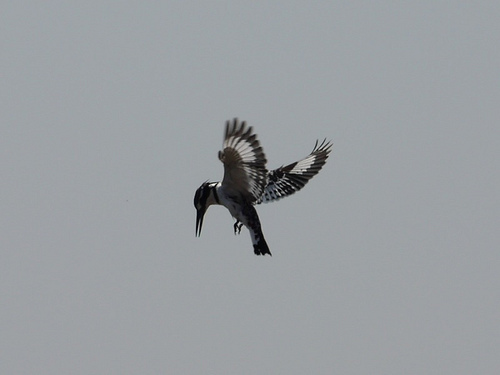
this is a black and white bird with a long pointy black beak.
this is a black and white bird with a long and pointy black beak.
bird has black body feathers, black breast feathers and black beakbird with long, sharp black beak, with white throat, breast, belly and abdomen, and black tarsus and feeta bird with white secondaries, a large pointed bill, and white breast.
this small bird has a wide wingspan and a long beak.
a dark brown bird with a black crown, pointed bill, and a white underside.
this black and white bird features a long, scissor like bill and a black circle going around its breast and nape.
a medium size bird with a long pointed beak.
this bird has a long sharp bill and multiple colored primaries and secondaries
Species: Pied Kingfisher